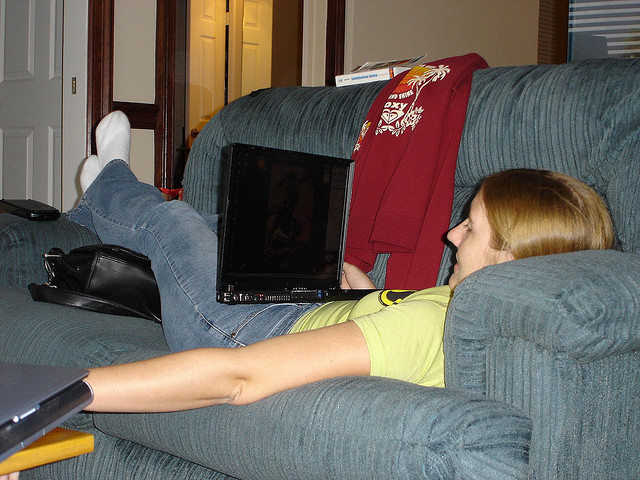
user: Given an image and a question. Answer the question in a short answer. Question: What is one thing the person pictured would have to change in order to accomplish a task on the computer in her lap? Short Answer:
assistant: turn it on